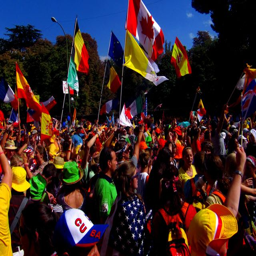
in which year was event founded ?